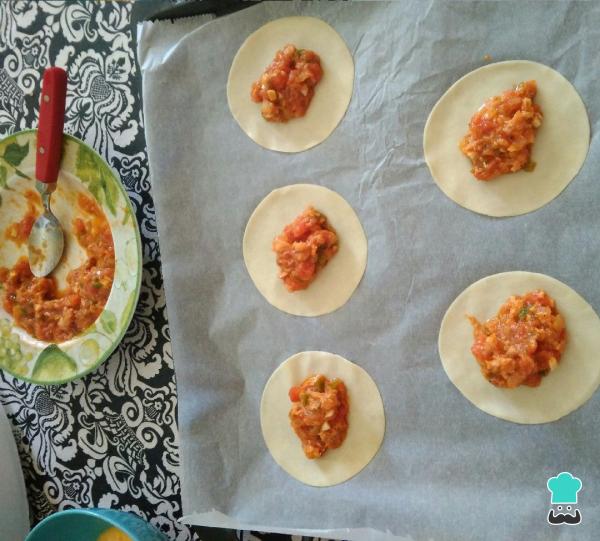
Sacar las obleas 15 minutos antes de meter en el horno, ponerlas en la bandeja y rellenarlas con el sofrito de las empanadillas de atún y cebolla.